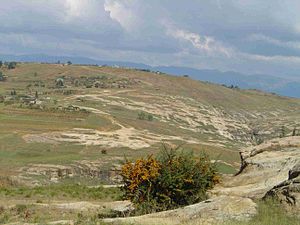
Ørkenspredning
Erosion i Lesotho
Ørkenspredning er en form for erosion af landsbrugsjord, hvor jorden i relativt tørre landregioner bliver tiltagende ufrugtbar og typisk mister sine vandreserver samt vegatation og dyreliv. Ørkenspredning skyldes flere forskellige faktorer, så som klimaforandringer og menneskelige aktiviteter. Ørkenspredning er et betydeligt globalt økologisk om miljømæssigt problem.